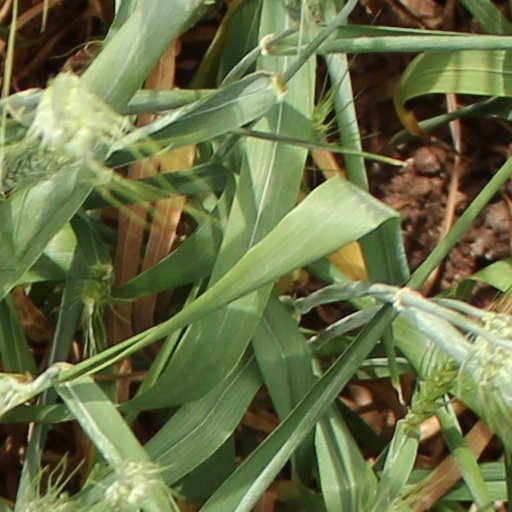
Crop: wheat